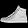
Label: Sneaker